Timeline of reactions to the 2020 Hong Kong national security law (February 2021)

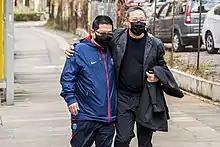
Benny Tai, in black, reported to the Ma On Shan Police Station early at the request of the police

Fifty-three candidates who participated in the primary election of the pro-democracy camp last year had been released on bail after being arrested in January 2021 for violating the national security law. 47 were told to report to police stations for detention on 28 February, ahead of appearing in West Kowloon Magistrates' Courts on 1 March. Police charged each of them with one count of 'conspiracy to commit subversion'. Hundreds of protesters gathered at the court to show support, and some chanted pro-democracy slogans. Police warned those gathered to adhere to coronavirus regulations by splitting into groups of at most four people.